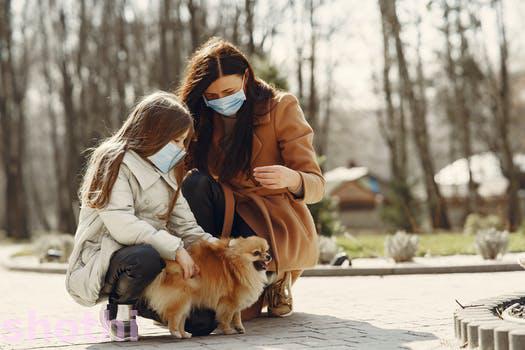
Label: Watermark